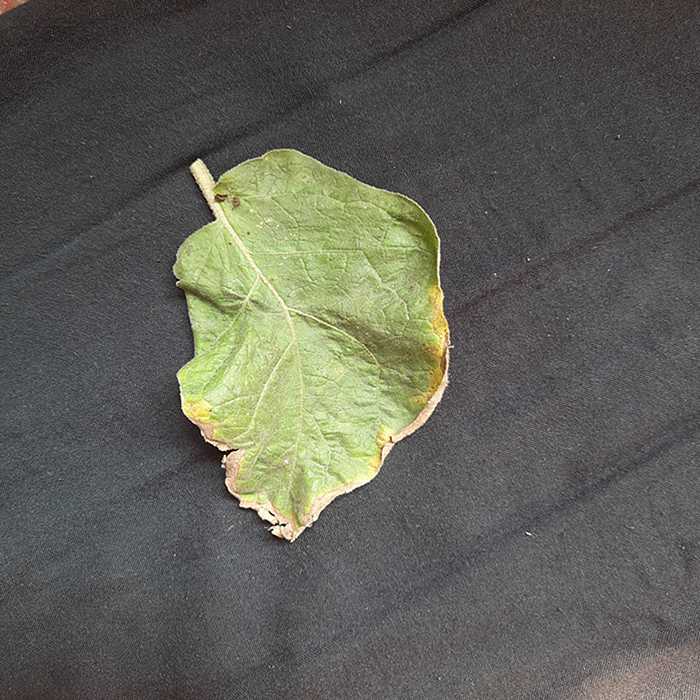
Plant: Eggplant
Label: Eggplant begomovirus